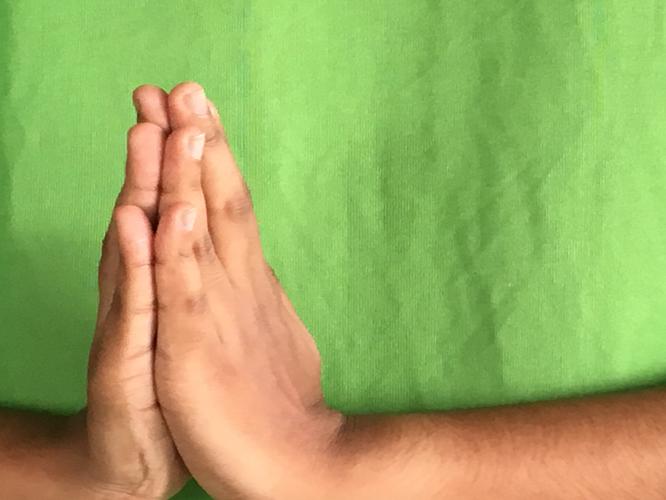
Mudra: Anjali
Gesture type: double_hand